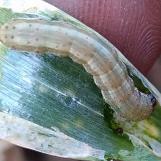
Crop: Onion
Condition: caterpillar-p